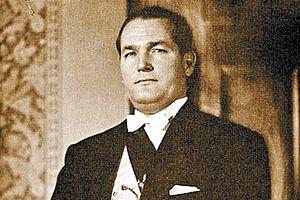
Juan José Arévalo Bermejo est un professeur de philosophie guatémaltèque né le 10 septembre 1904 à Taxisco, dans le département de Santa Rosa, et mort le 8 octobre 1990 à Guatemala. En 1944, il devient le premier président démocratiquement élu du Guatemala à la suite d'un soulèvement populaire qui chasse le dictateur Jorge Ubico. Durant ses six années à la tête du pays, il échappe à plusieurs tentatives de coup d'État, met en œuvre des réformes sociales et supervise la mise en place d'une nouvelle constitution. Il décide de ne pas se représenter en 1951, laissant le pouvoir à Jacobo Árbenz.